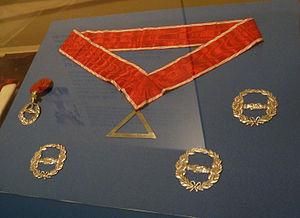
Franc-maçonnerie à Strasbourg
Strasbourg est une commune française située dans le département du Bas-Rhin. Préfecture du département, elle est également, depuis le 1ᵉʳ janvier 2016, le chef-lieu de la région Grand Est. Capitale de la région historique d'Alsace, la ville est bordée par le Rhin et frontalière avec l'Allemagne.
La franc-maçonnerie à Strasbourg est d'implantation ancienne, elle est l'un des centres de l'humanisme rhénan. Elle s'appuie sur l'héritage de la « maçonnerie opérative », présente à Strasbourg dès le XIIIᵉ siècle sous forme de loges appelées Hütten de compagnons tailleurs de pierre, les Steinmetzen. En atteste le Livre des frères comportant les ordonnances et règles de la loge de Strasbourg datant de 1563. À la suite de l'achèvement de la cathédrale de Strasbourg et des troubles engendrés par la guerre de Trente Ans, d'« opérative », la maçonnerie strasbourgeoise devient de plus en plus « spéculative » : on parle de Briefmaurer face aux Grüssmaurer. Le rattachement de Strasbourg à la France en 1681 accélère cet état de choses et la loge-mère de Strasbourg perd son rôle dirigeant sur les autres guildes rhénanes dès 1707.
Les Frères réunis est le titre distinctif d’une loge maçonnique strasbourgeoise constituée en 1811. Elle est toujours active, après plusieurs interruptions. Elle appartient au Grand Orient de France et travaille au Rite français.